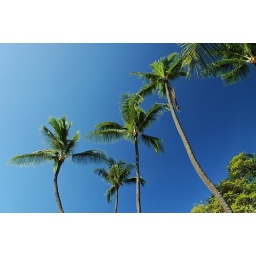
Palm trees against a clear blue sky.